Martin Whitmarsh

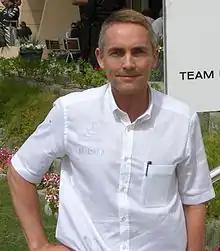
Whitmarsh in 2006

Martin Richard Whitmarsh (born 29 April 1958) is a British businessman and former Group CEO of the Aston Martin Formula One Team. Whitmarsh is best known to motorsport insiders, media, and fans for his long and successful period at McLaren, for which he worked for 25 years (1989–2014) in various senior positions, including group chief executive officer, as well as Formula One Team Principal for six years (2008–2014).